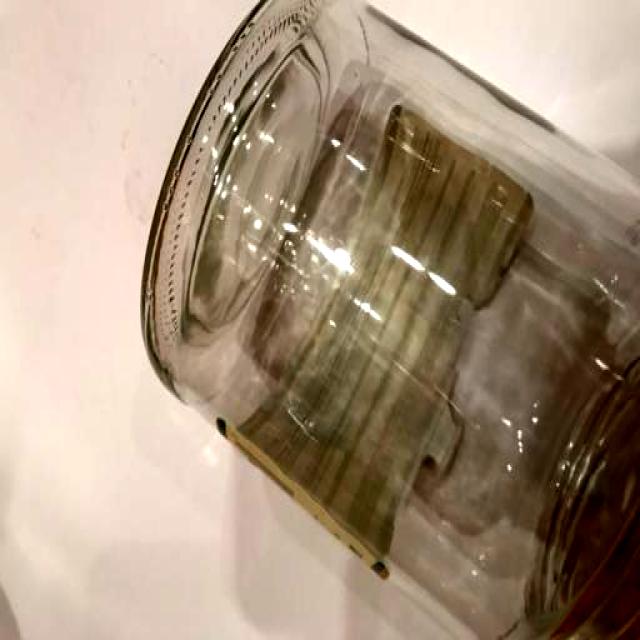
Label: Glass